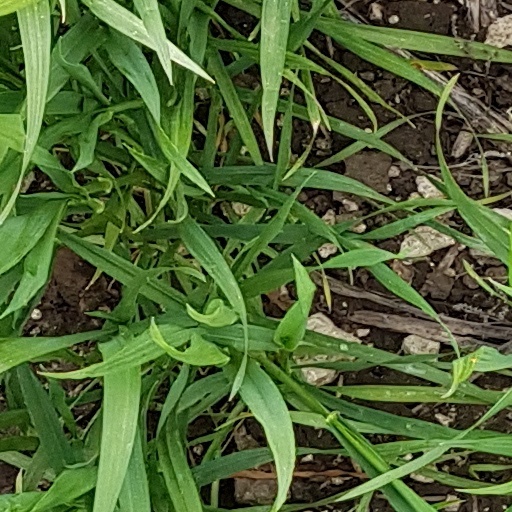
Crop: wheat